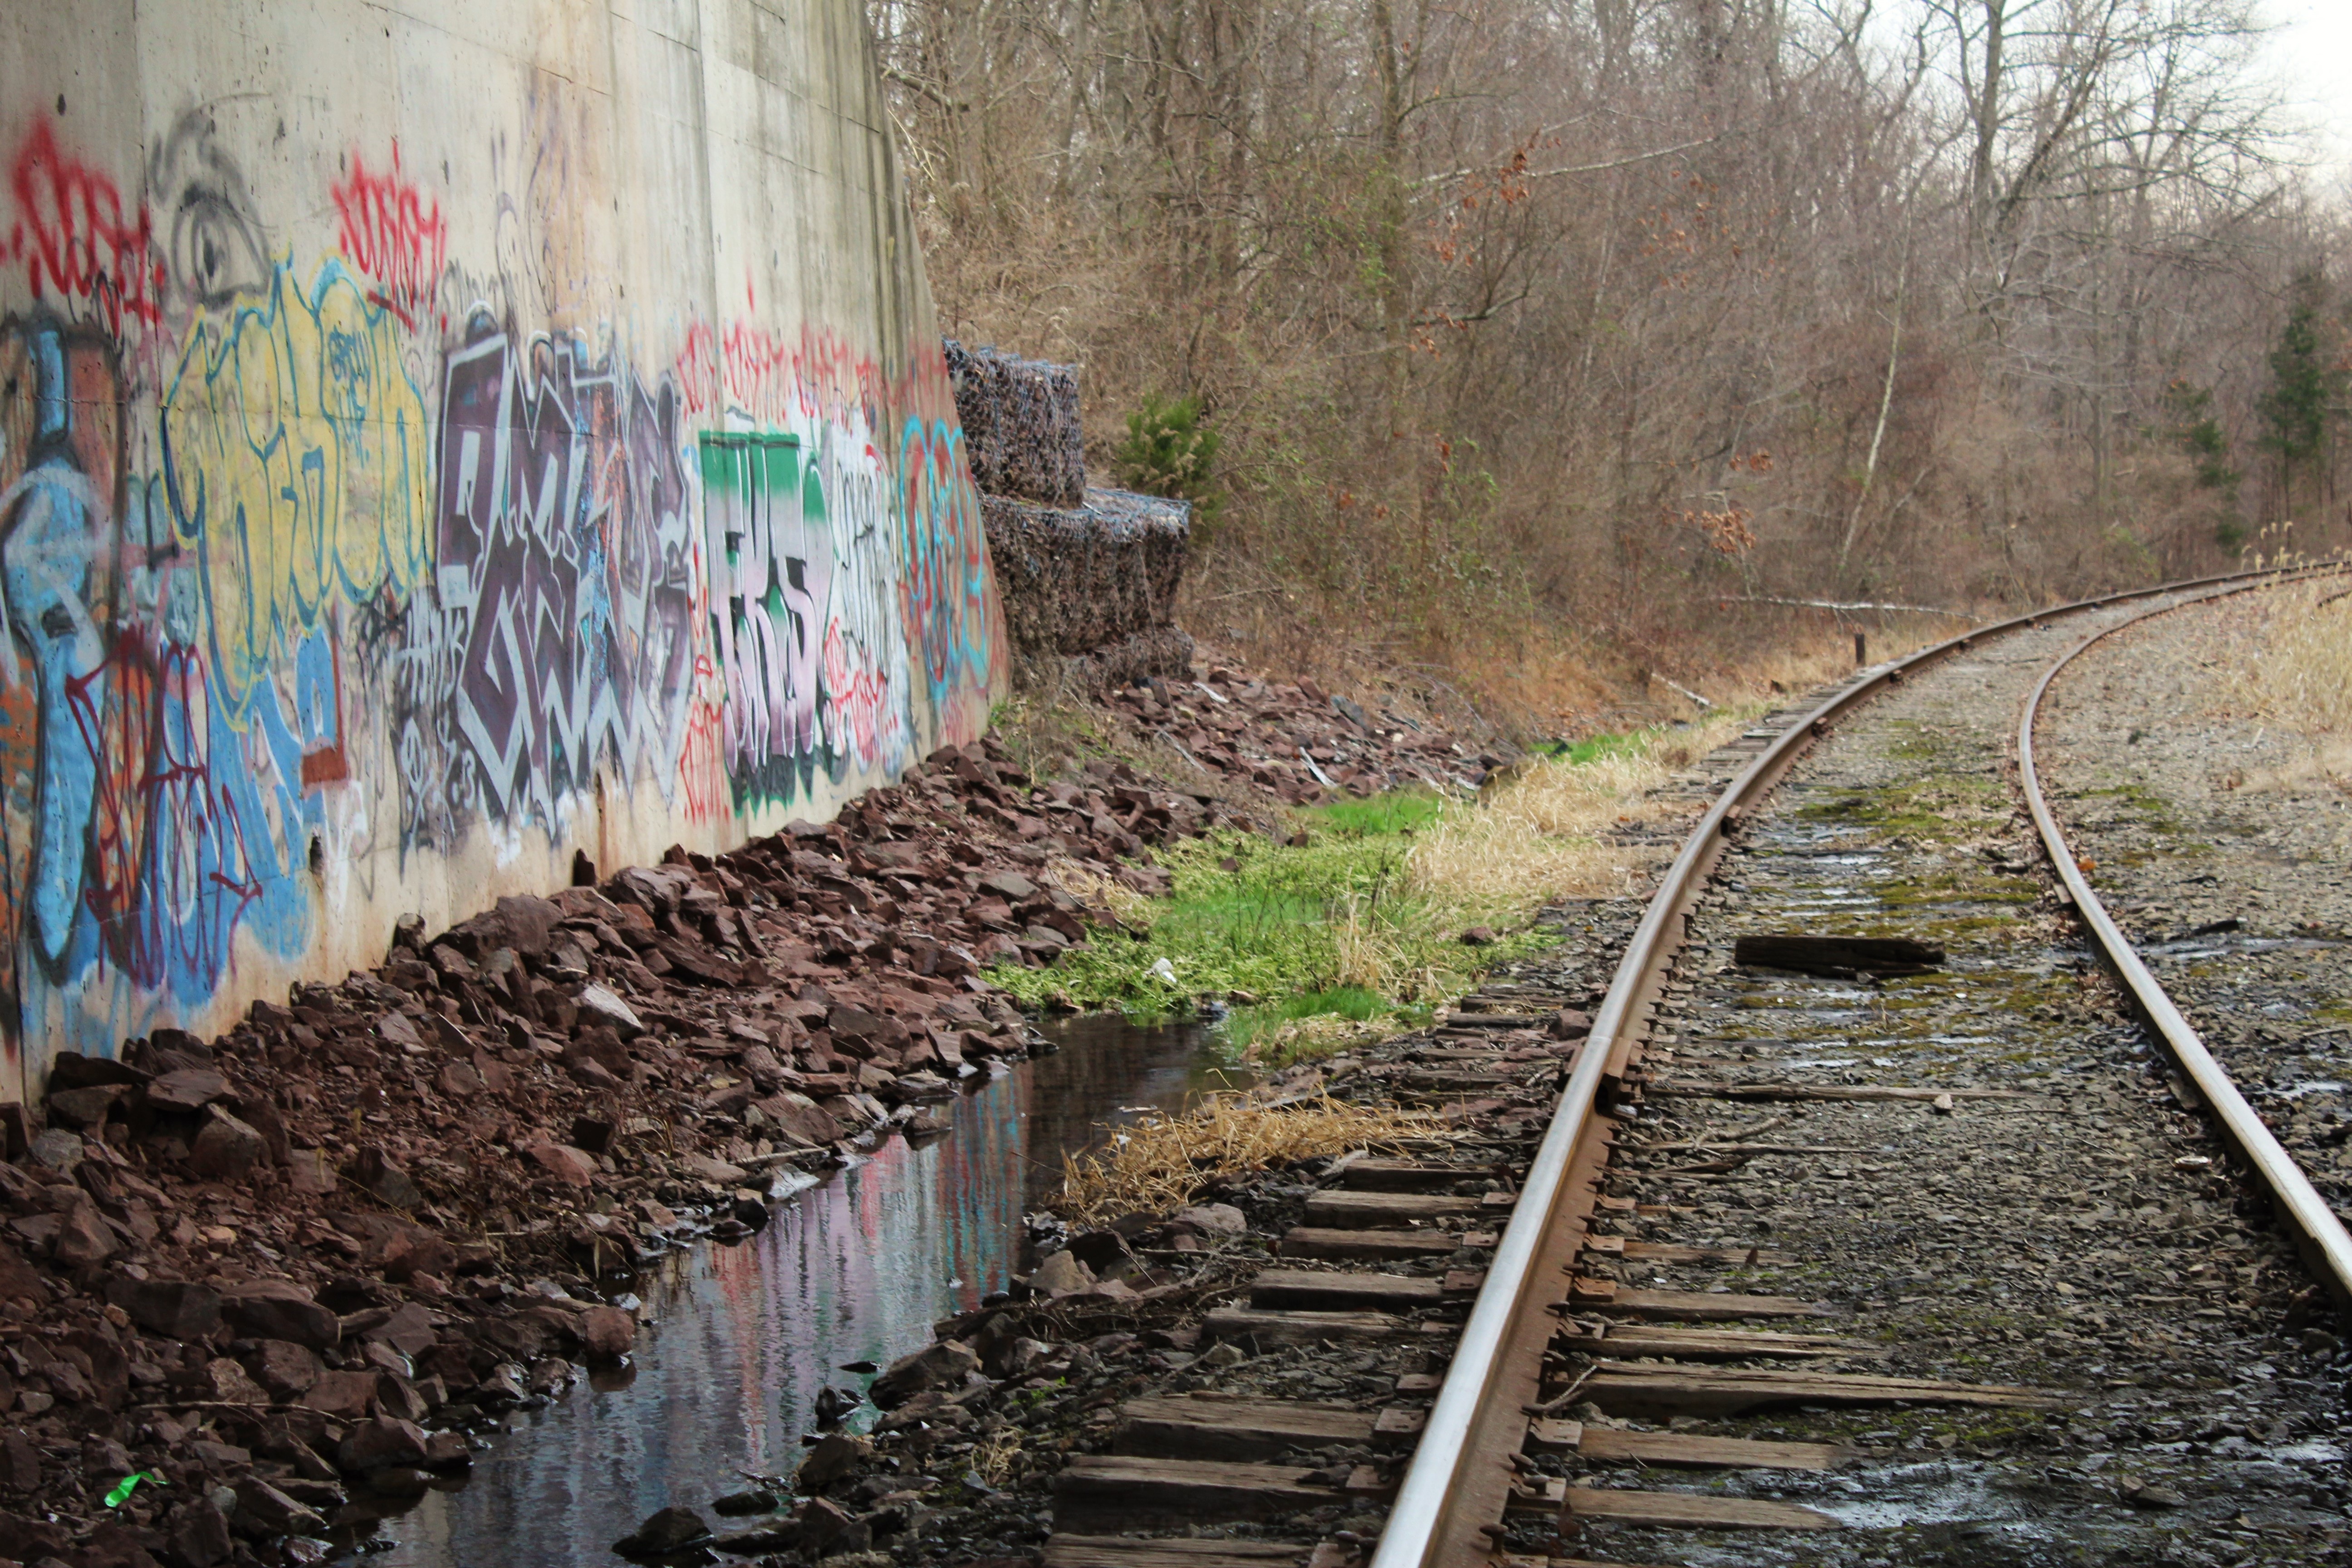
track, wall, transport, vehicle, soil, lane, infrastructure, rail transport